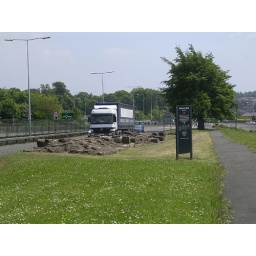
Broad curtain wall at West Denton, with the A69/A1 roundabout in the background. Looking E.&lt;i&gt;Handbook&lt;/i&gt; p.162.